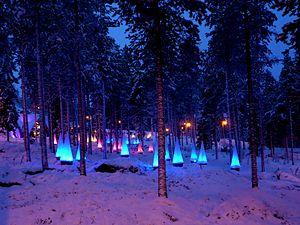
Le Santa Park est un parc d'attractions sous-terre consacré au Père Noël. Il se situe exactement sur le cercle polaire arctique, à Syväsenvaara du nord de Rovaniemi.